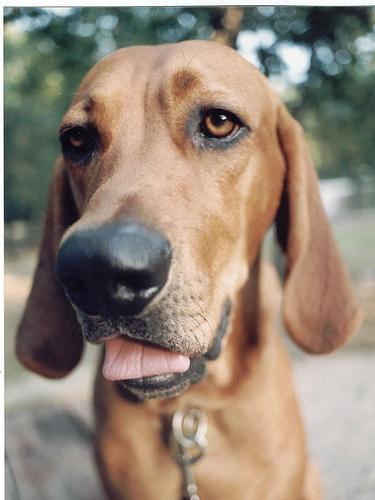
redbone